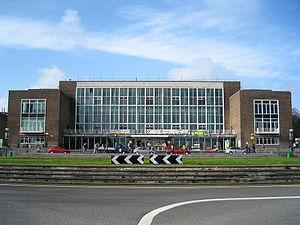
L'université de Swansea est une université située à Swansea, au Pays de Galles, Royaume-Uni. L'Université de Swansea a été nommée University College of Swansea en 1920, quatrième collège de l'Université du pays de Galles, à la suite du rapport de la Commission Haldane examinant l'enseignement universitaire au pays de Galles. En 1996, son nom est devenu University of Wales Swansea à la suite d'une réorganisation au sein de l'université du pays de Galles. Le nouveau titre de Swansea University a été officiellement adopté le 1ᵉʳ septembre 2007, lorsque l'université du pays de Galles est devenue une institution confédérale non-appartenante, et ses anciens membres sont devenus universités indépendantes.